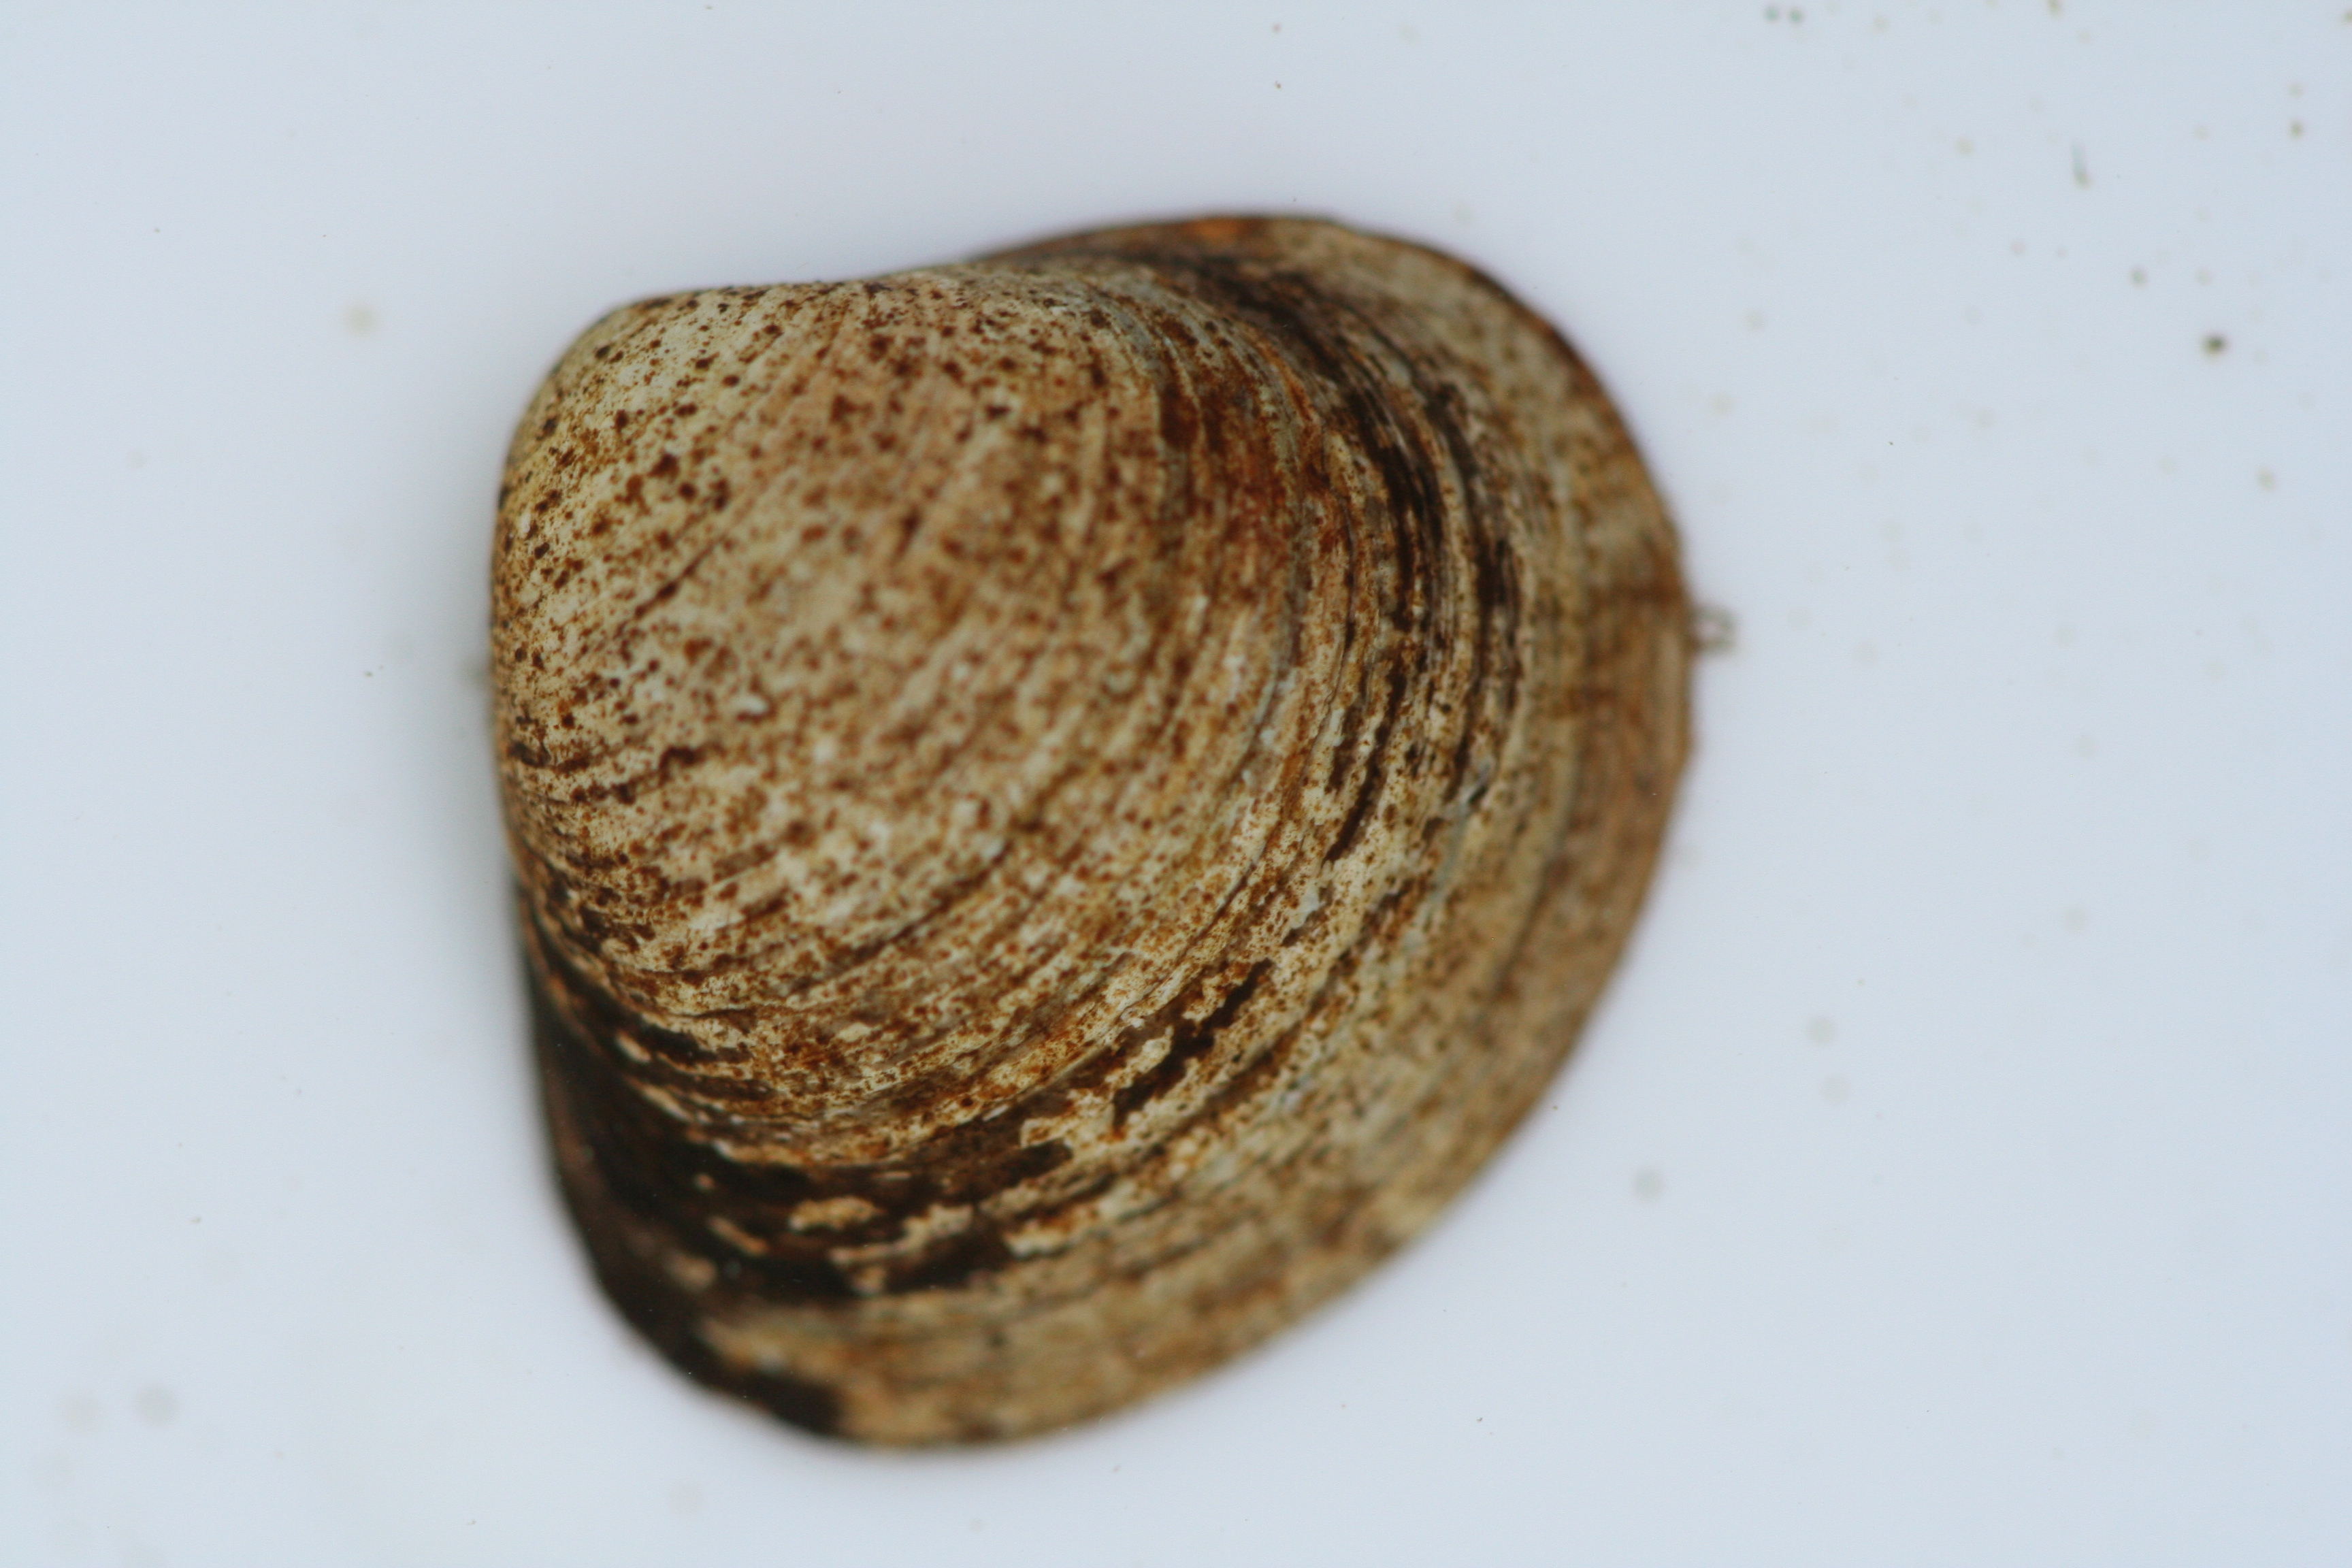
Macroinvertebrate group: snails_clams_mussels